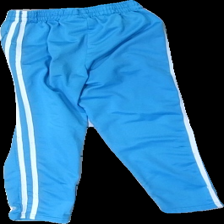
View: back
Type: Trousers
Category: Children
Brand: Not in the list
Brand text on label: Skill Sport
Colors: Blue, White
Material: 100% polyester
Pattern: Striped
Cut: Regular
Size: 116
Season: All
Trend: Sports
Damage: Loose/torn threads
Damage location: middle center
Damage 2: Pilling along stripes
Damage 2 location: top left
Price range: <50
Recommended usage: Export
Comment: washed out